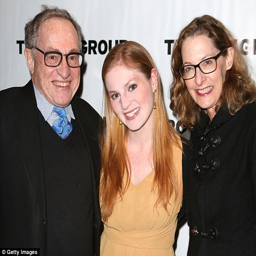
support : wife , has said her husband .